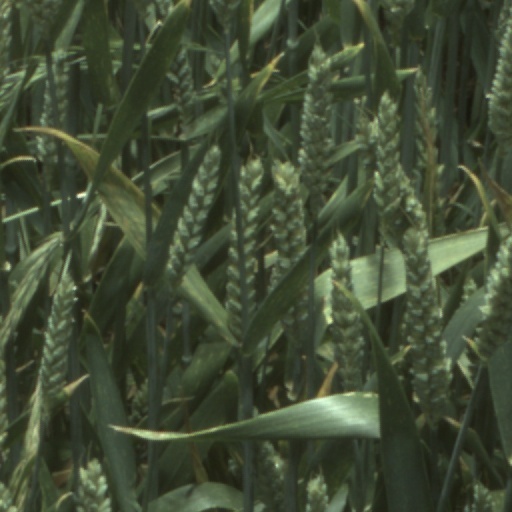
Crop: wheat